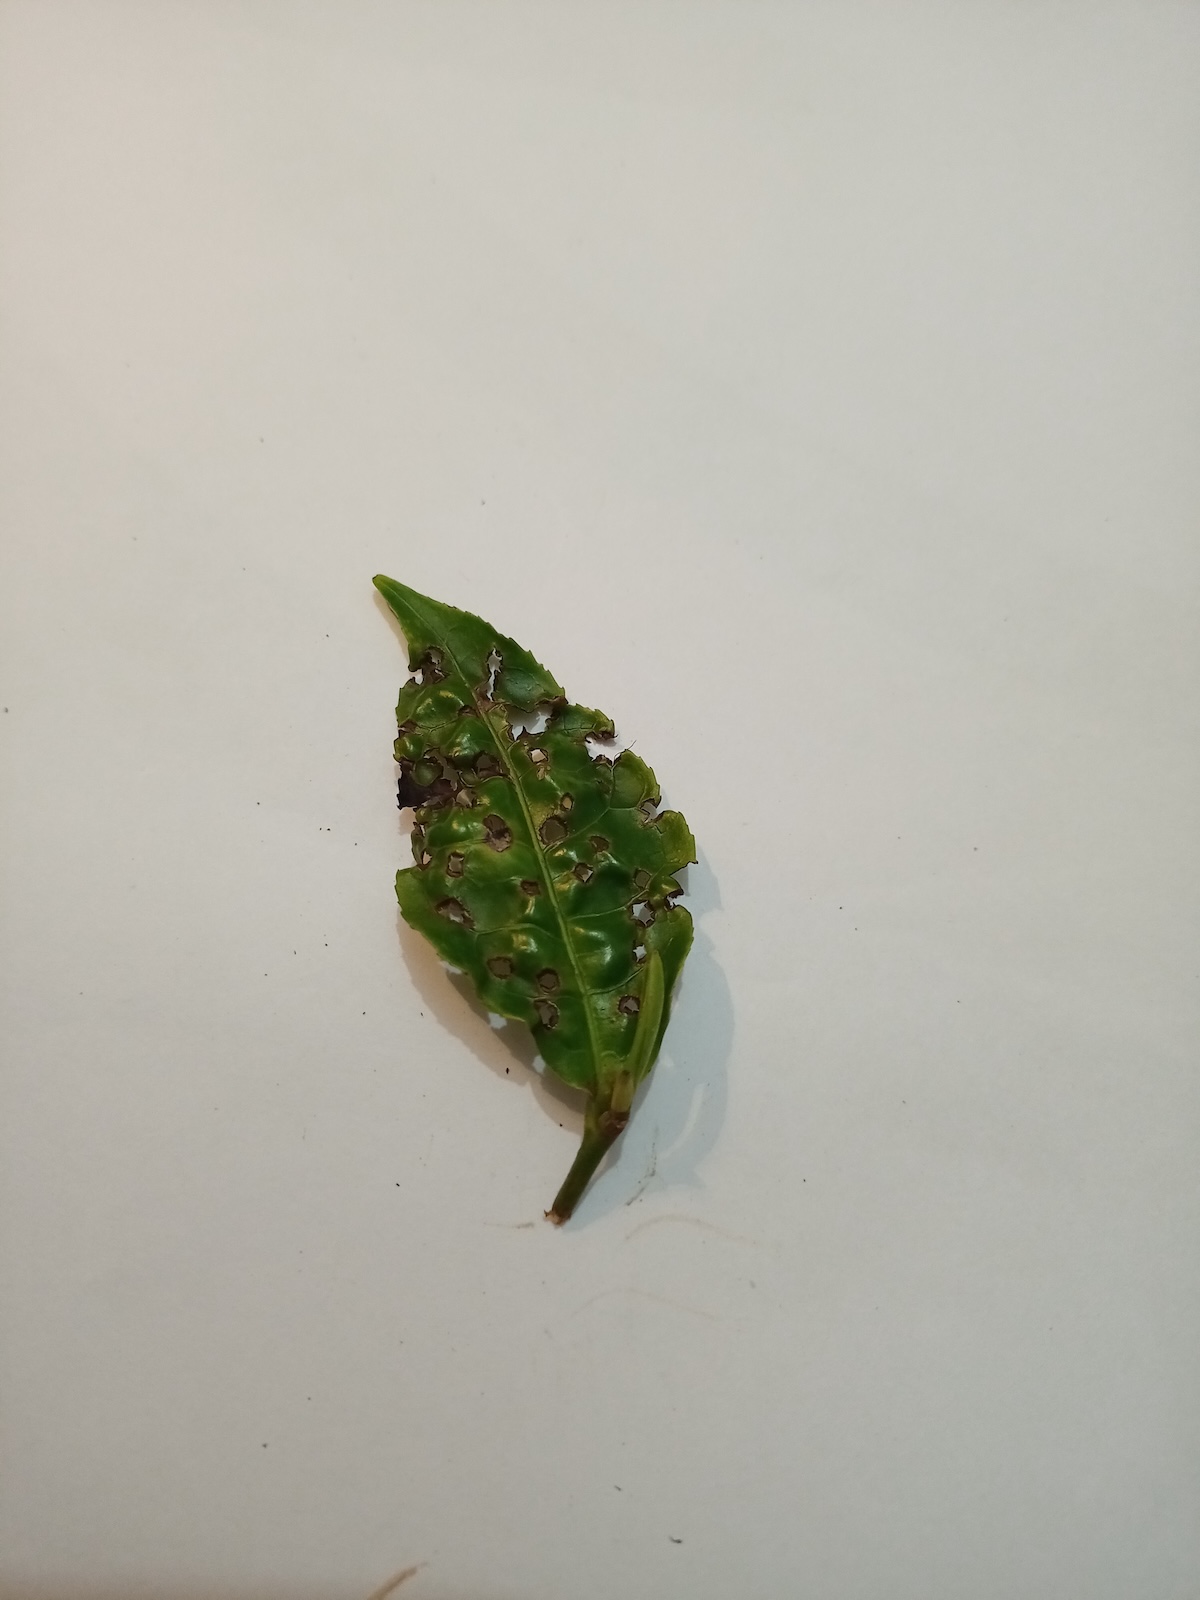
Label: Green mirid bug